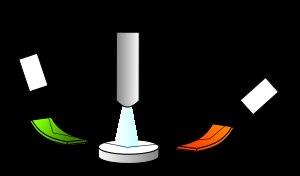
L'analyse spectrale d'un rayonnement électromagnétique fait souvent intervenir une dispersion angulaire dépendant de la longueur d'onde ; c'est l'analyse dispersive en longueur d'onde. Pour la lumière visible, il existe deux manières de faire : avec un prisme ou avec un réseau de diffraction optique. Pour les rayons X, cela se fait par diffraction sur un monocristal. La méthode porte alors le nom de spectroscopie de rayons X à dispersion de longueur d'onde, et spectroscopie de fluorescence de rayons X à dispersion de longueur d'onde pour l'application en spectroscopie de fluorescence des rayons X.